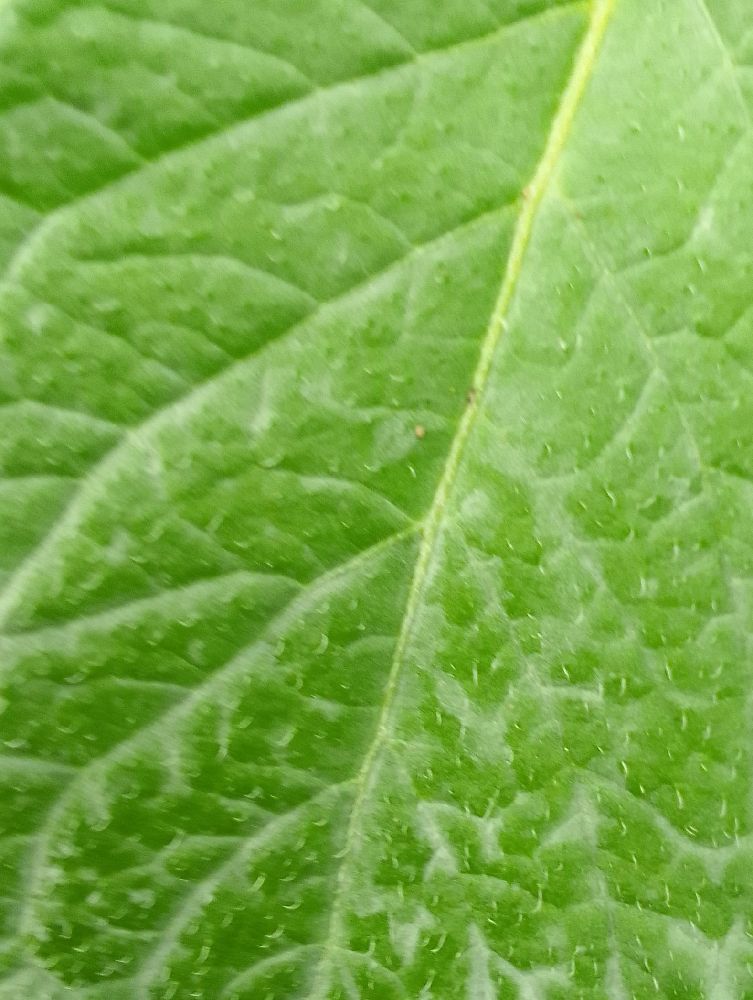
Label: Healthy